Pierre Alexandre Joseph Allent

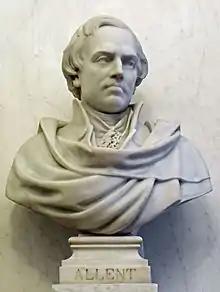
Bust of Allent in the library of the Conseil d'État, France

Pierre Alexandre Joseph Allent (9 August 1772 – 6 July 1837) was a French général de division (major general). He served in the Chamber of Deputies under the Bourbon Restoration and in the Chamber of Peers under the July Monarchy. He was a knight of the Order of Saint Louis and a commander of the Legion of Honour.